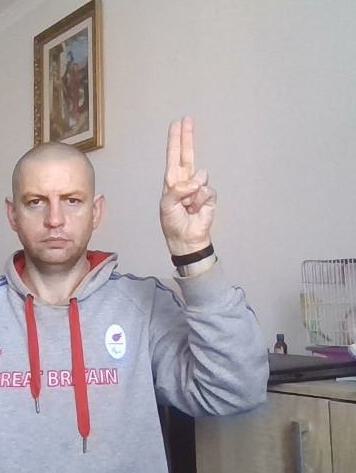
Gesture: two_up